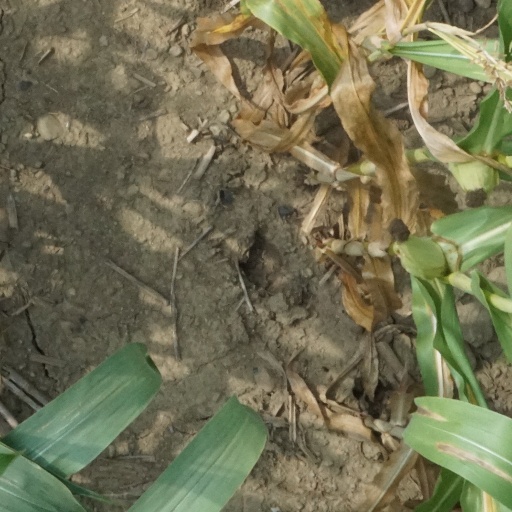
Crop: maize; corn